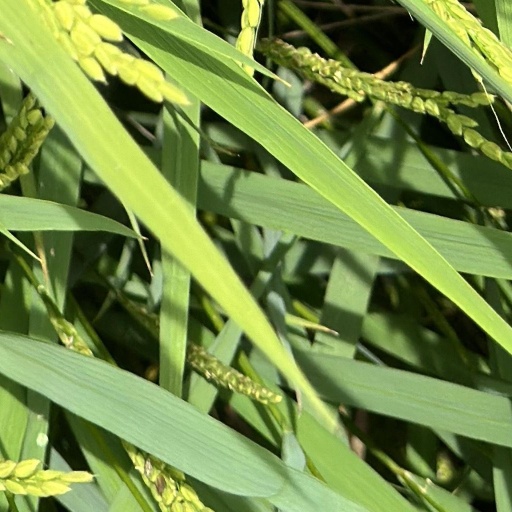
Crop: rice